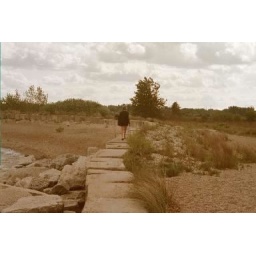
The beach by my house